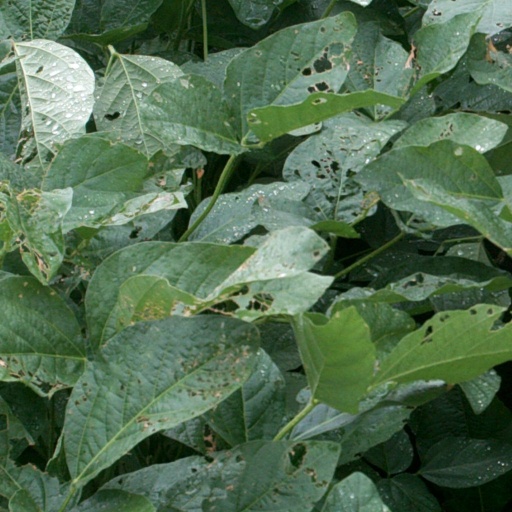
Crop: soybean